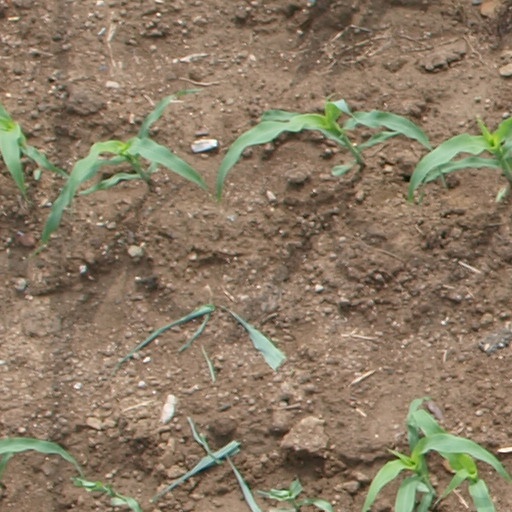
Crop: maize; corn